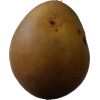
Label: Pear 3